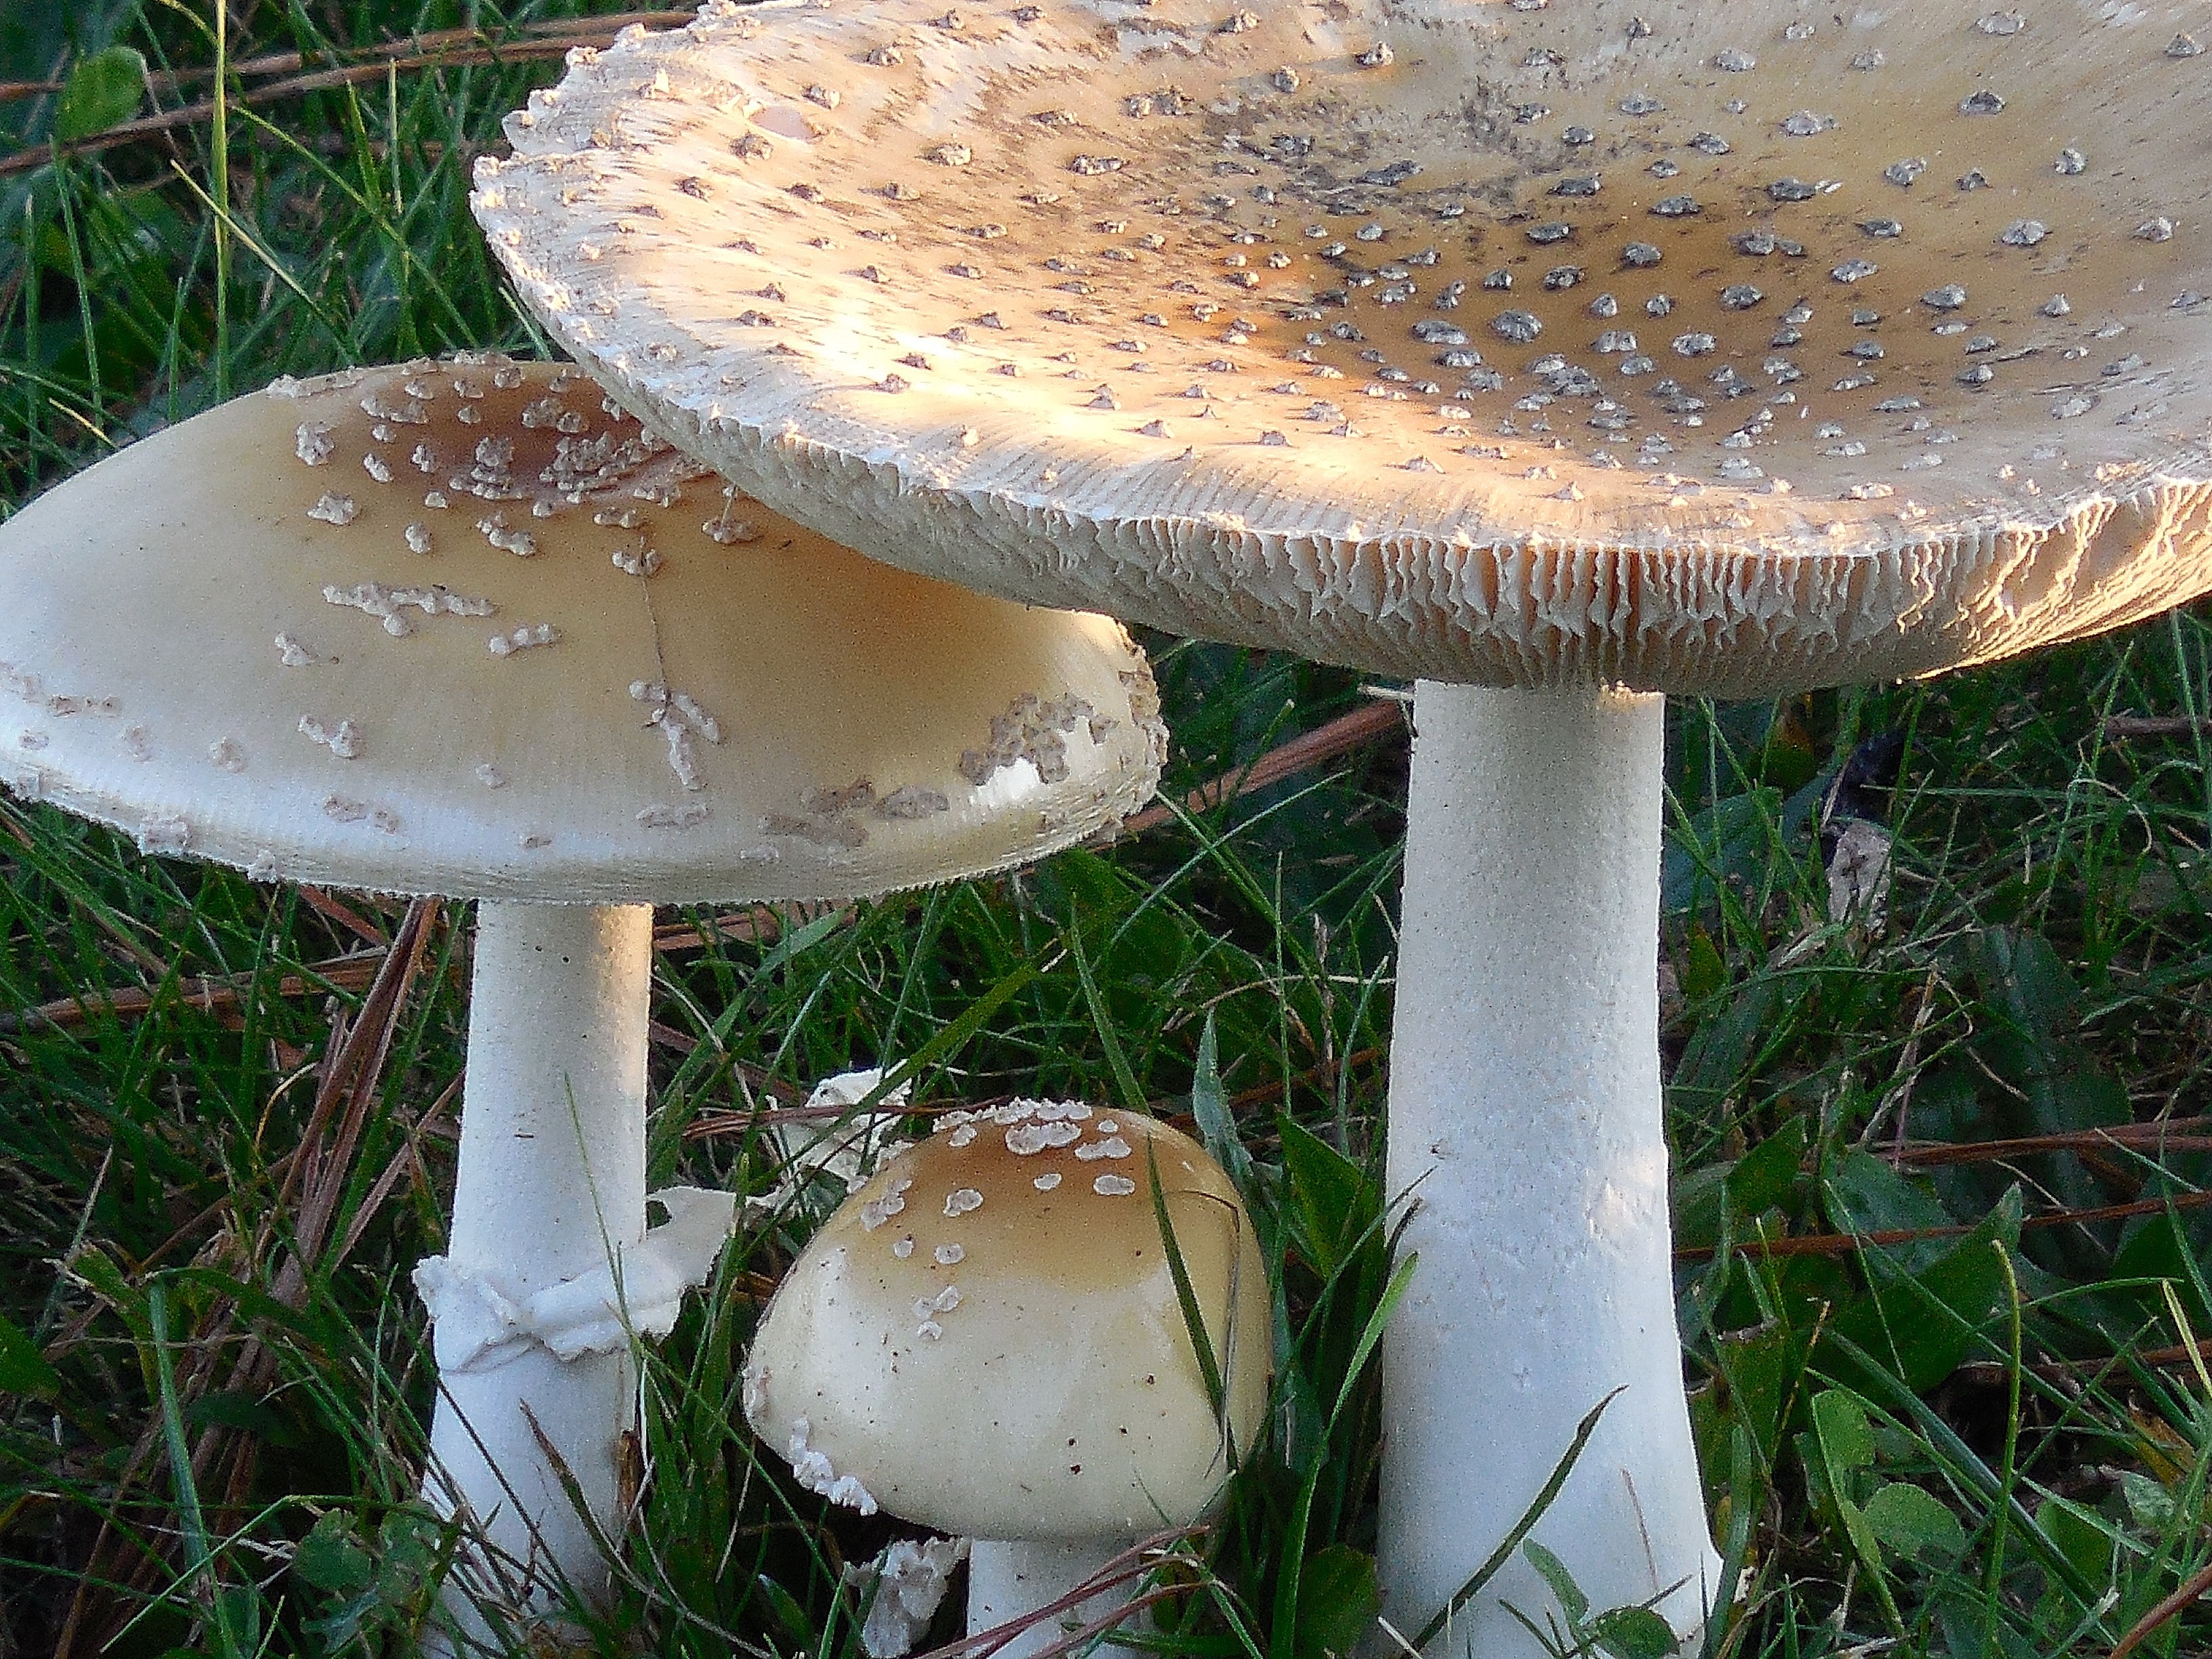
forest, group, plant, wood, white, wild, macro, natural, brown, mushroom, toadstool, fungus, fungi, mushrooms, cap, raw, agaric, bolete, organic, agaricus, matsutake, oyster mushroom, edible mushroom, medicinal mushroom, agaricomycetes, agaricaceae, champignon mushroom, penny bun, pleurotus eryngii